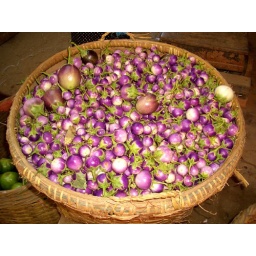
A basket full of little round aubrgines on a market near Bagan